Ekaterina Karsten

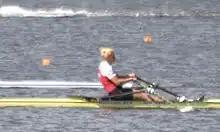
Karsten at the 2010 World Championships

Ekaterina Karsten (née Khadatovich, Хадатовіч; , "Kaciaryna Karsten"; ; born 2 June 1972) is a Belarusian rower, a seven-time Olympian and the first medalist from the Republic of Belarus, a two-time Olympic champion and six-time World Champion in the single scull.